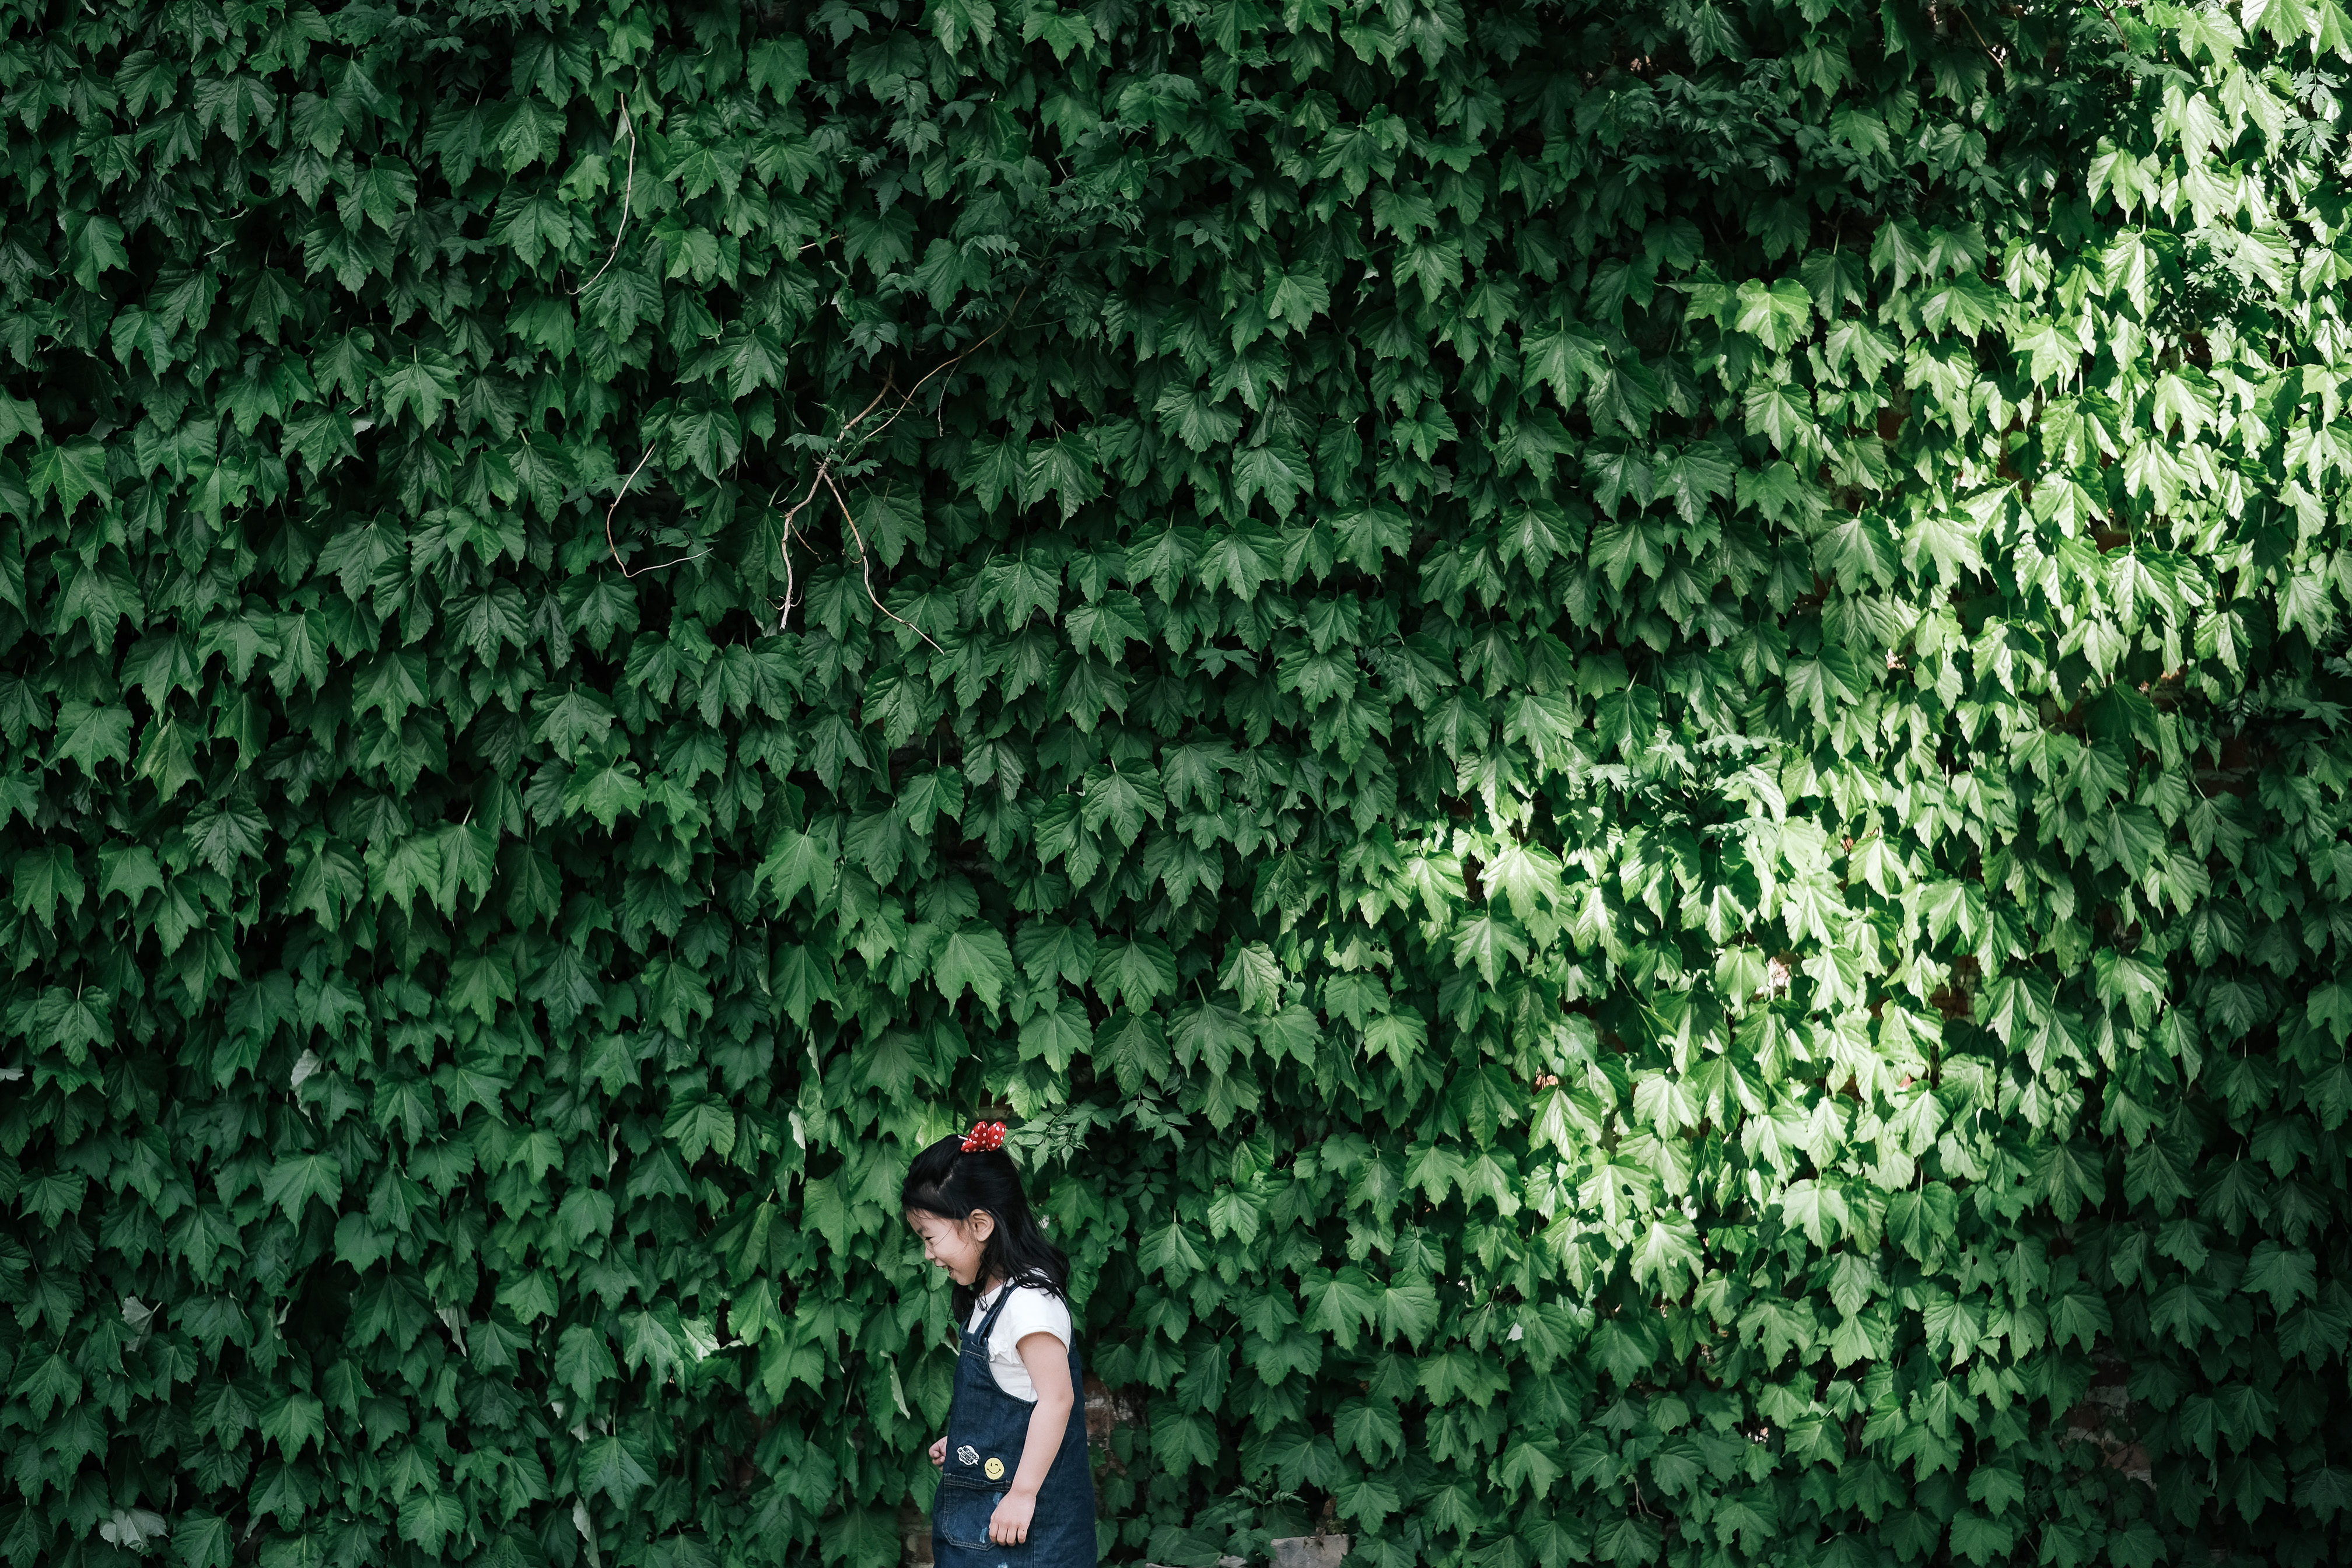
tree, forest, grass, plant, lawn, leaf, flower, green, botany, agriculture, shrub, hedge, flowering plant, woody plant, land plant